Forze

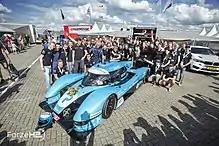
Forze Team at Gamma Racing Days 2017

As a foundation Forze is completely dependent on its sponsors. Sponsors provide the team with software, materials, equipment or financial support. As of March 2024, Shell is the main sponsor of Forze. A list of sponsors of the team can be found on the website of Forze.